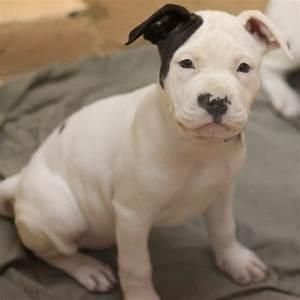
dog